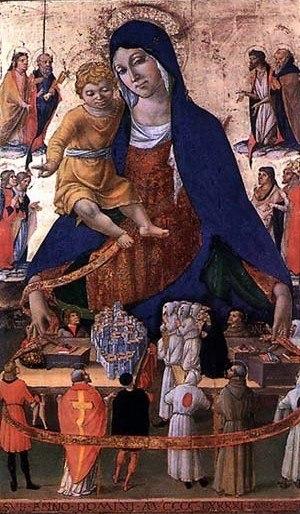
Lorenzo d'Alessandro dit il Severinate ou Lorenzo di San Severino le Jeune ou Lorenzo d'Alessandro di San Severino est un peintre italien de la fin du XVᵉ siècle du gothique international dont le style a évolué par les influences de Carlo Crivelli et de Niccolò da Foligno. Il est considéré comme le dernier représentant de la scuola severinate.